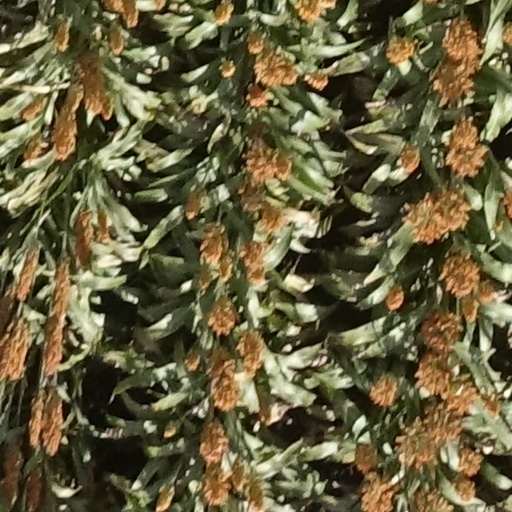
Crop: sorghum